Ladakhis

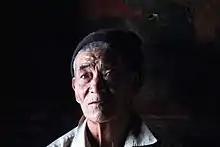
Ladakhi man at Shey Monastery, Leh

Ladakhis, Ladakhi people, or Ladakspa are an ethnic group and first-language speakers of the Ladakhi language living in Ladakh in India and Tibet in China. A small number of Ladakhis are also found in Baltistan, Pakistan.